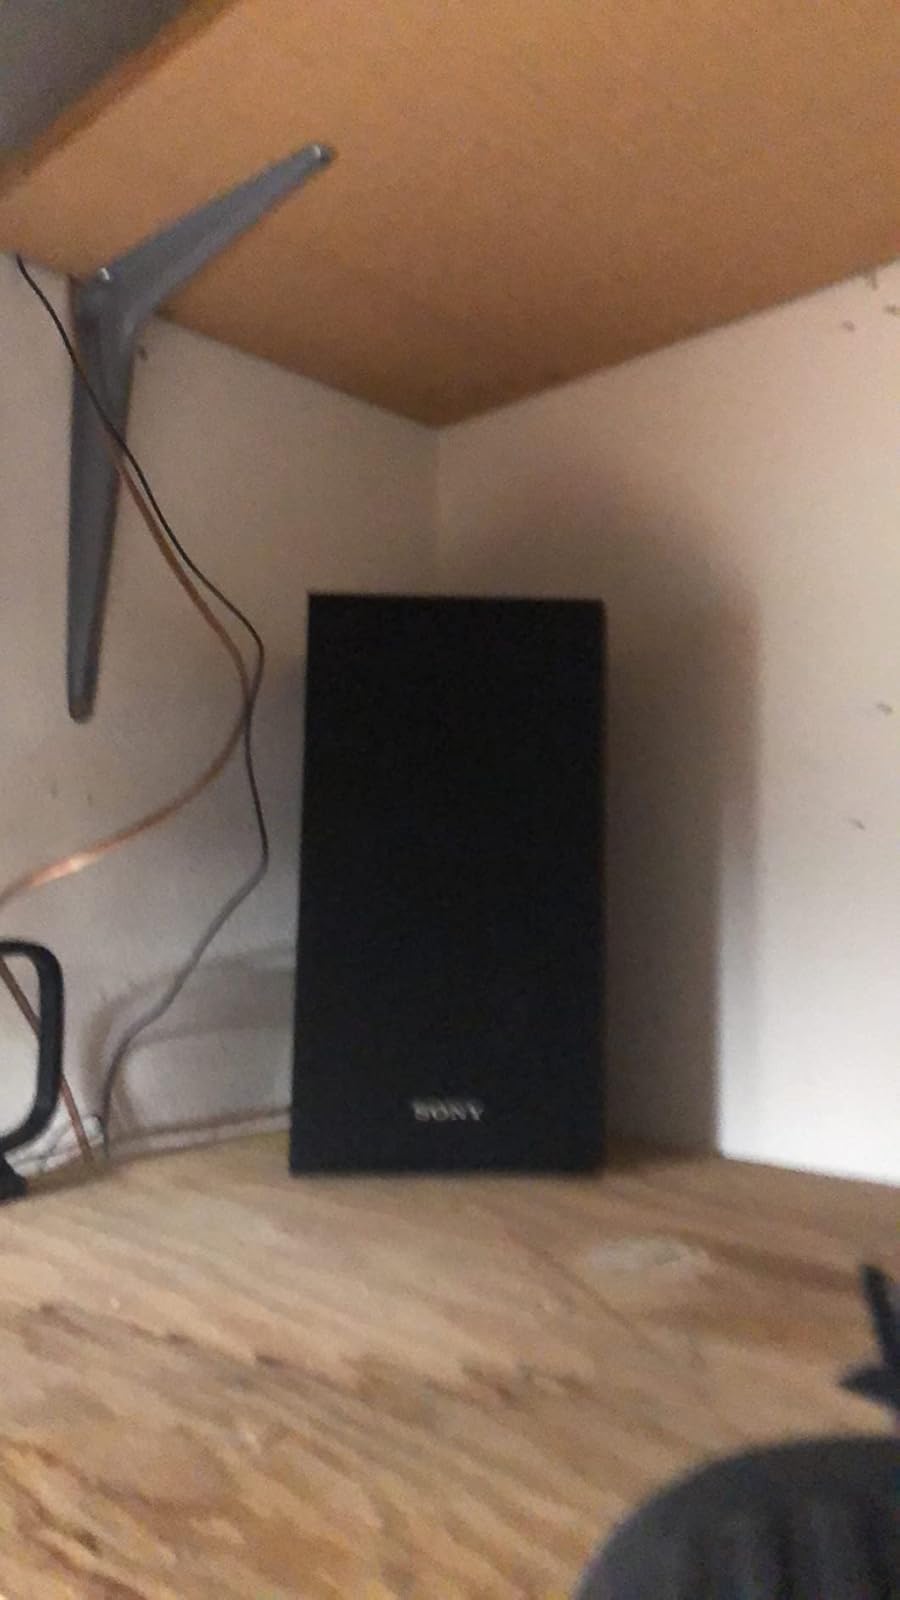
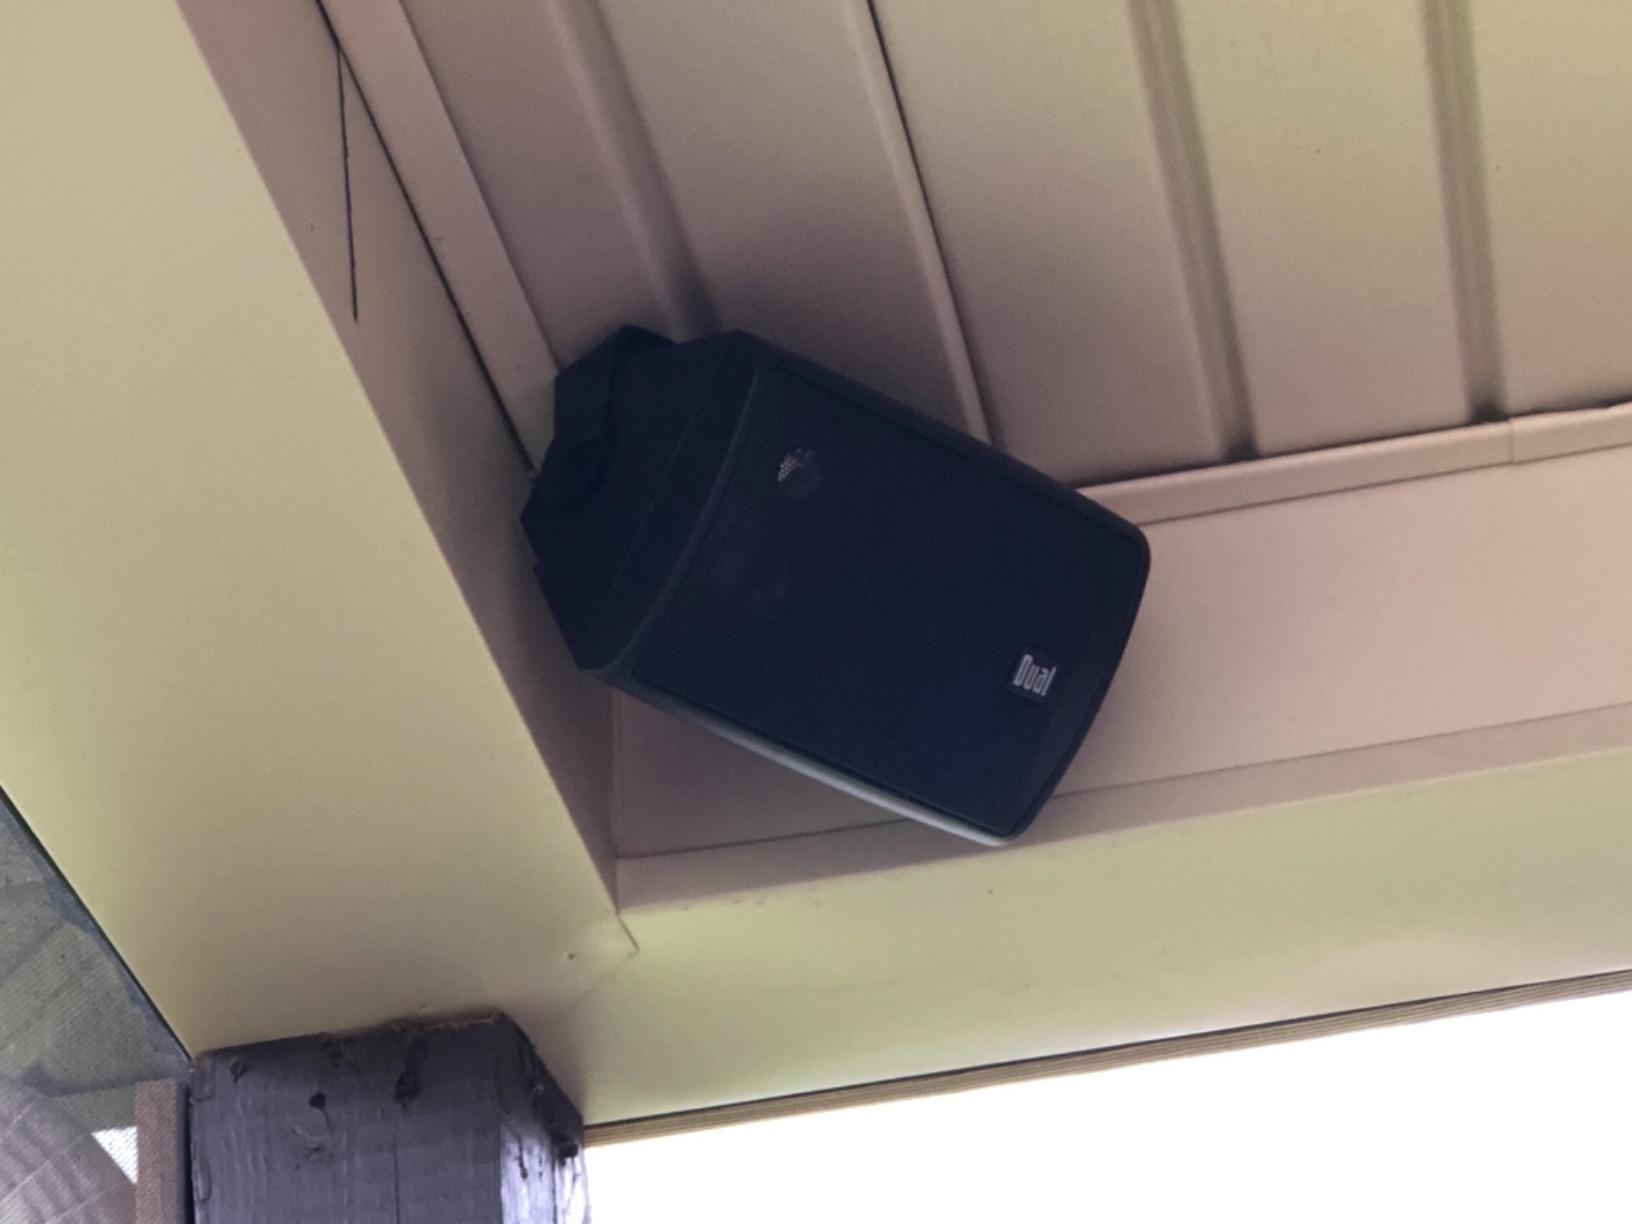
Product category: speaker
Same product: no